Phi Slama Jama

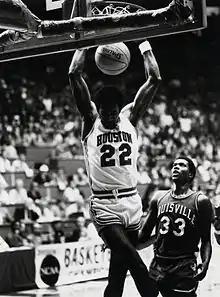
Clyde Drexler as a member of Phi Slama Jama

Phi Slama Jama played a frenetic, playground-influenced style of basketball that was in near diametric opposition to the fundamentally polished and methodical style espoused by basketball traditionalists like John Wooden, who disapproved of dunking. Guy Lewis not only condoned his players dunking, he "insisted on it", with dunks being what he called "high-percentage shots."